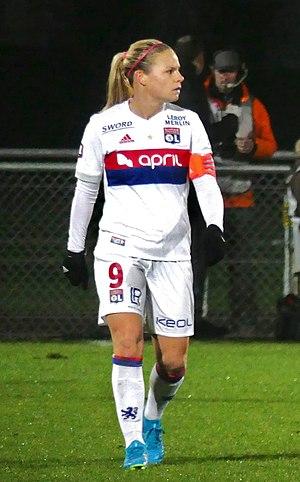
Eugénie Le Sommer le 6 février 2018 face à Montpellier en championnat.